Kellys Bush Park

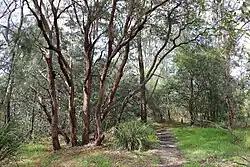

The Kellys Bush Park is a heritage-listed bushland, partly on the former site of smelting works, at Nelson Parade, Hunters Hill in the Municipality of Hunter's Hill local government area of New South Wales, Australia. It is also known as Weil Park and The Smelting Company. The property is owned by Department of Planning and Environment, a department of the Government of New South Wales. It was added to the New South Wales State Heritage Register on 2 April 1999. It is famous for the green ban that was enacted by trade unionists to prevent its destruction.